The Art of Sanctions

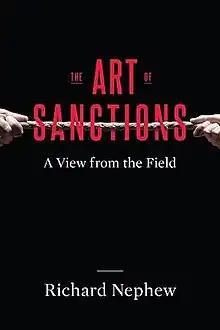

The Art of Sanctions: A View from the Field is a 2017 book written by Richard Nephew. It discusses the role of sanctions as a foreign policy tool. Nephew argues about interpreting targets' responses to sanctions based on two critical factors: pain and resolve. When sanctions have achieved maximum effectiveness that lies in the application of pain against a target, but targets may have significant resolve to resist, tolerate, or overcome this pain. The author believes that sanctions have achieved maximum effectiveness resulted Joint Comprehensive Plan of Action.